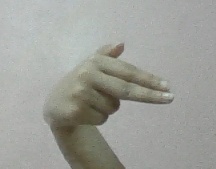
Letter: ghain